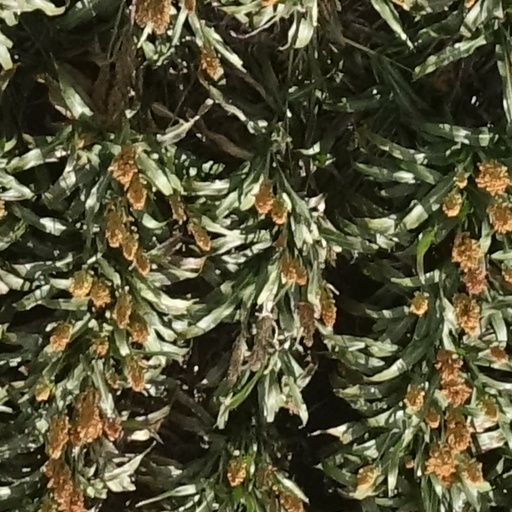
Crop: sorghum